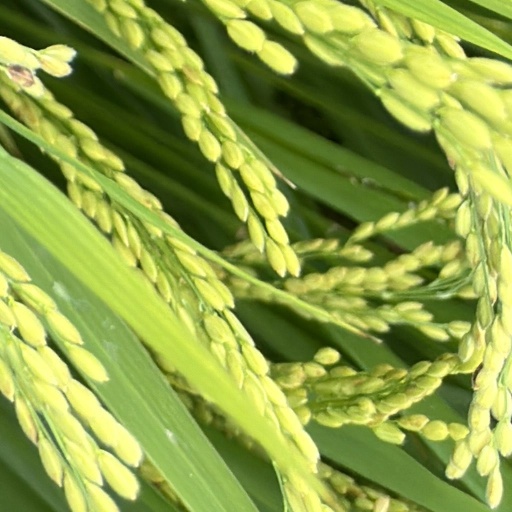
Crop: rice